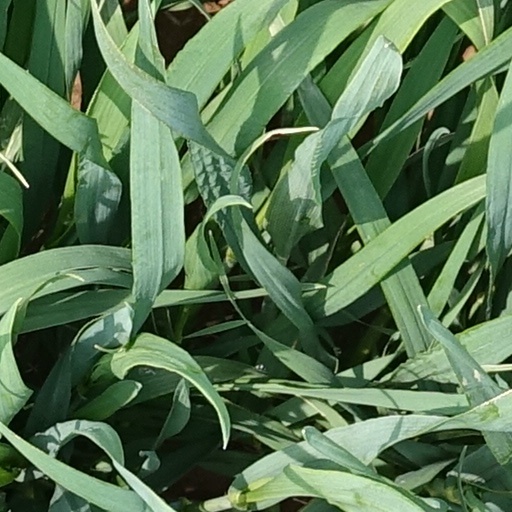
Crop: wheat